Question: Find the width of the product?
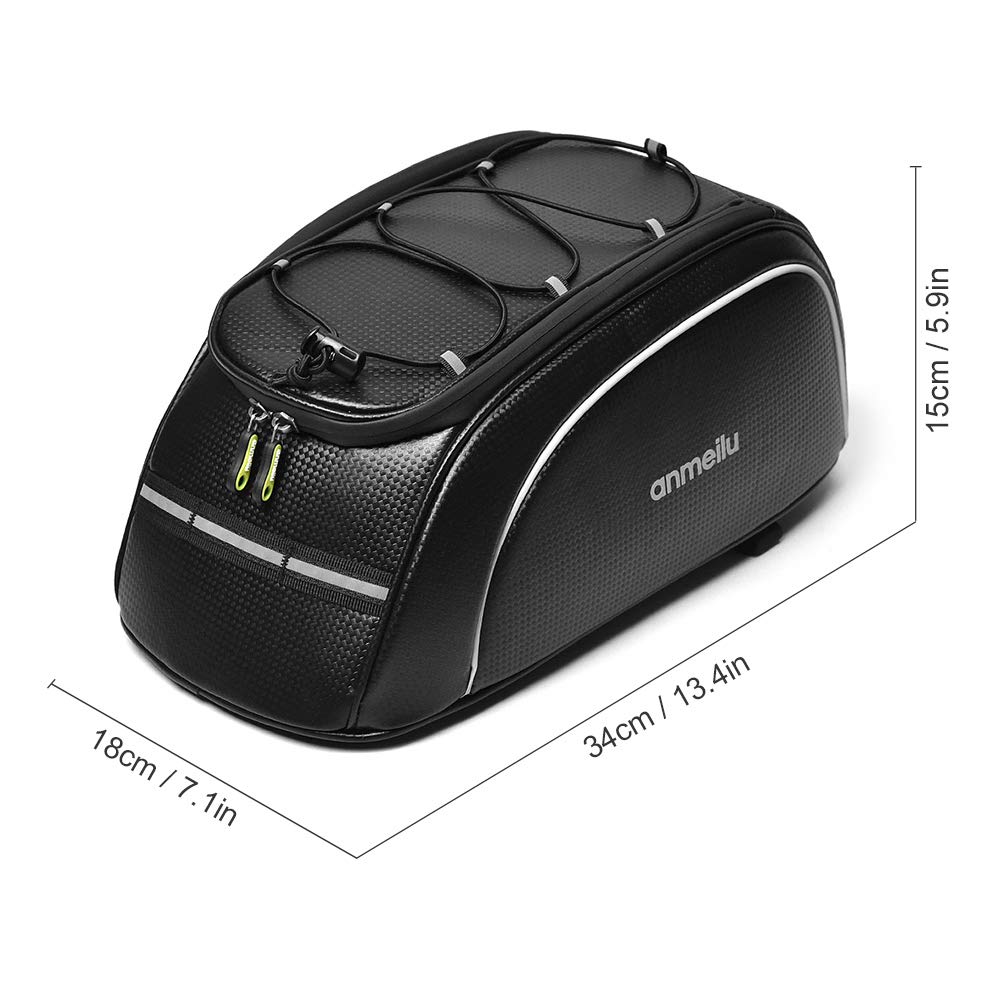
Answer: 7.1 inch